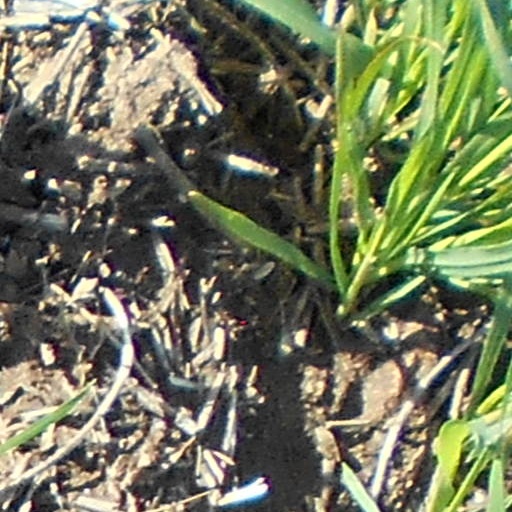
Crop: wheat